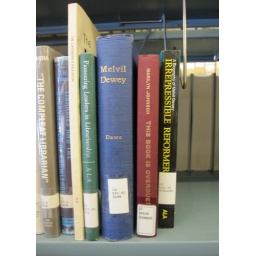
Hey Marilyn your book is in the state library in Vermont!